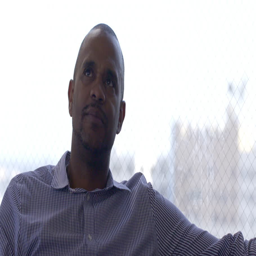
man sitting and talking on sofa in a bright , day interior , urban loft or apartment .